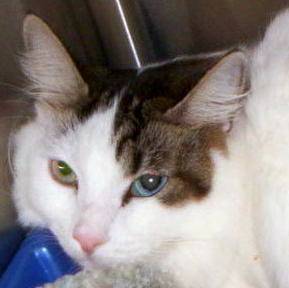
Label: cat